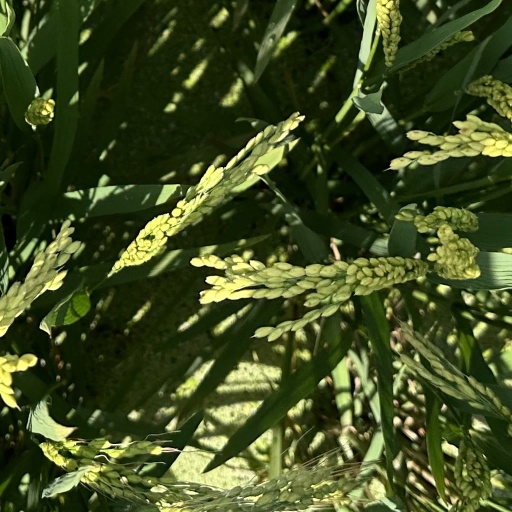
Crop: rice